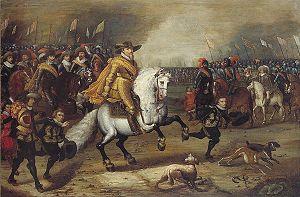
La bataille de Nieuport est un épisode de la guerre de Quatre-Vingts Ans qui se déroula le 2 juillet 1600 près de la ville de Nieuport, entre l'armée hollandaise commandée par Maurice de Nassau et l'armée espagnole commandée par Albert de Habsbourg. L'armée républicaine, appuyée par un corps expéditionnaire anglais, défait contre tous les pronostics l'armée espagnole en bataille rangée mais, faute de ravitaillements et de l'appui de la population, doit abandonner la marche sur Dunkerque.
1600 est une année bissextile commençant un mardi.
Nieuport est une ville côtière de Belgique, située en Région flamande dans la province de Flandre-Occidentale. Le port de Nieuport est situé sur l'estuaire de l'Yser, au bord de la Mer du Nord. Pouvant accueillir plus de 2 000 bateaux, ce port de plaisance est l'un des plus vastes de l'Europe du Nord.